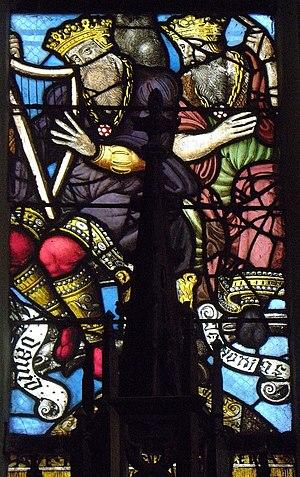
Vitrail de l'arbre de Jessé sis transept sud de la chapelle N.D. de Quelven, commune de Guern (56). Détail.
La généalogie de Jésus est l'ascendance de Jésus de Nazareth décrite dans deux passages du Nouveau Testament. Elle est donnée dans les deux Evangiles synoptiques les plus tardifs : Matthieu et Luc. Ces deux passages, qui appartiennent au Sondergut de l'un et de l'autre, sont considérés par l'exégèse biblique comme des ajouts ultérieurs ne faisant pas partie de la rédaction originelle. Le plus ancien des quatre évangiles canoniques, celui de Marc, ne propose pour sa part aucune lignée relative à Jésus.